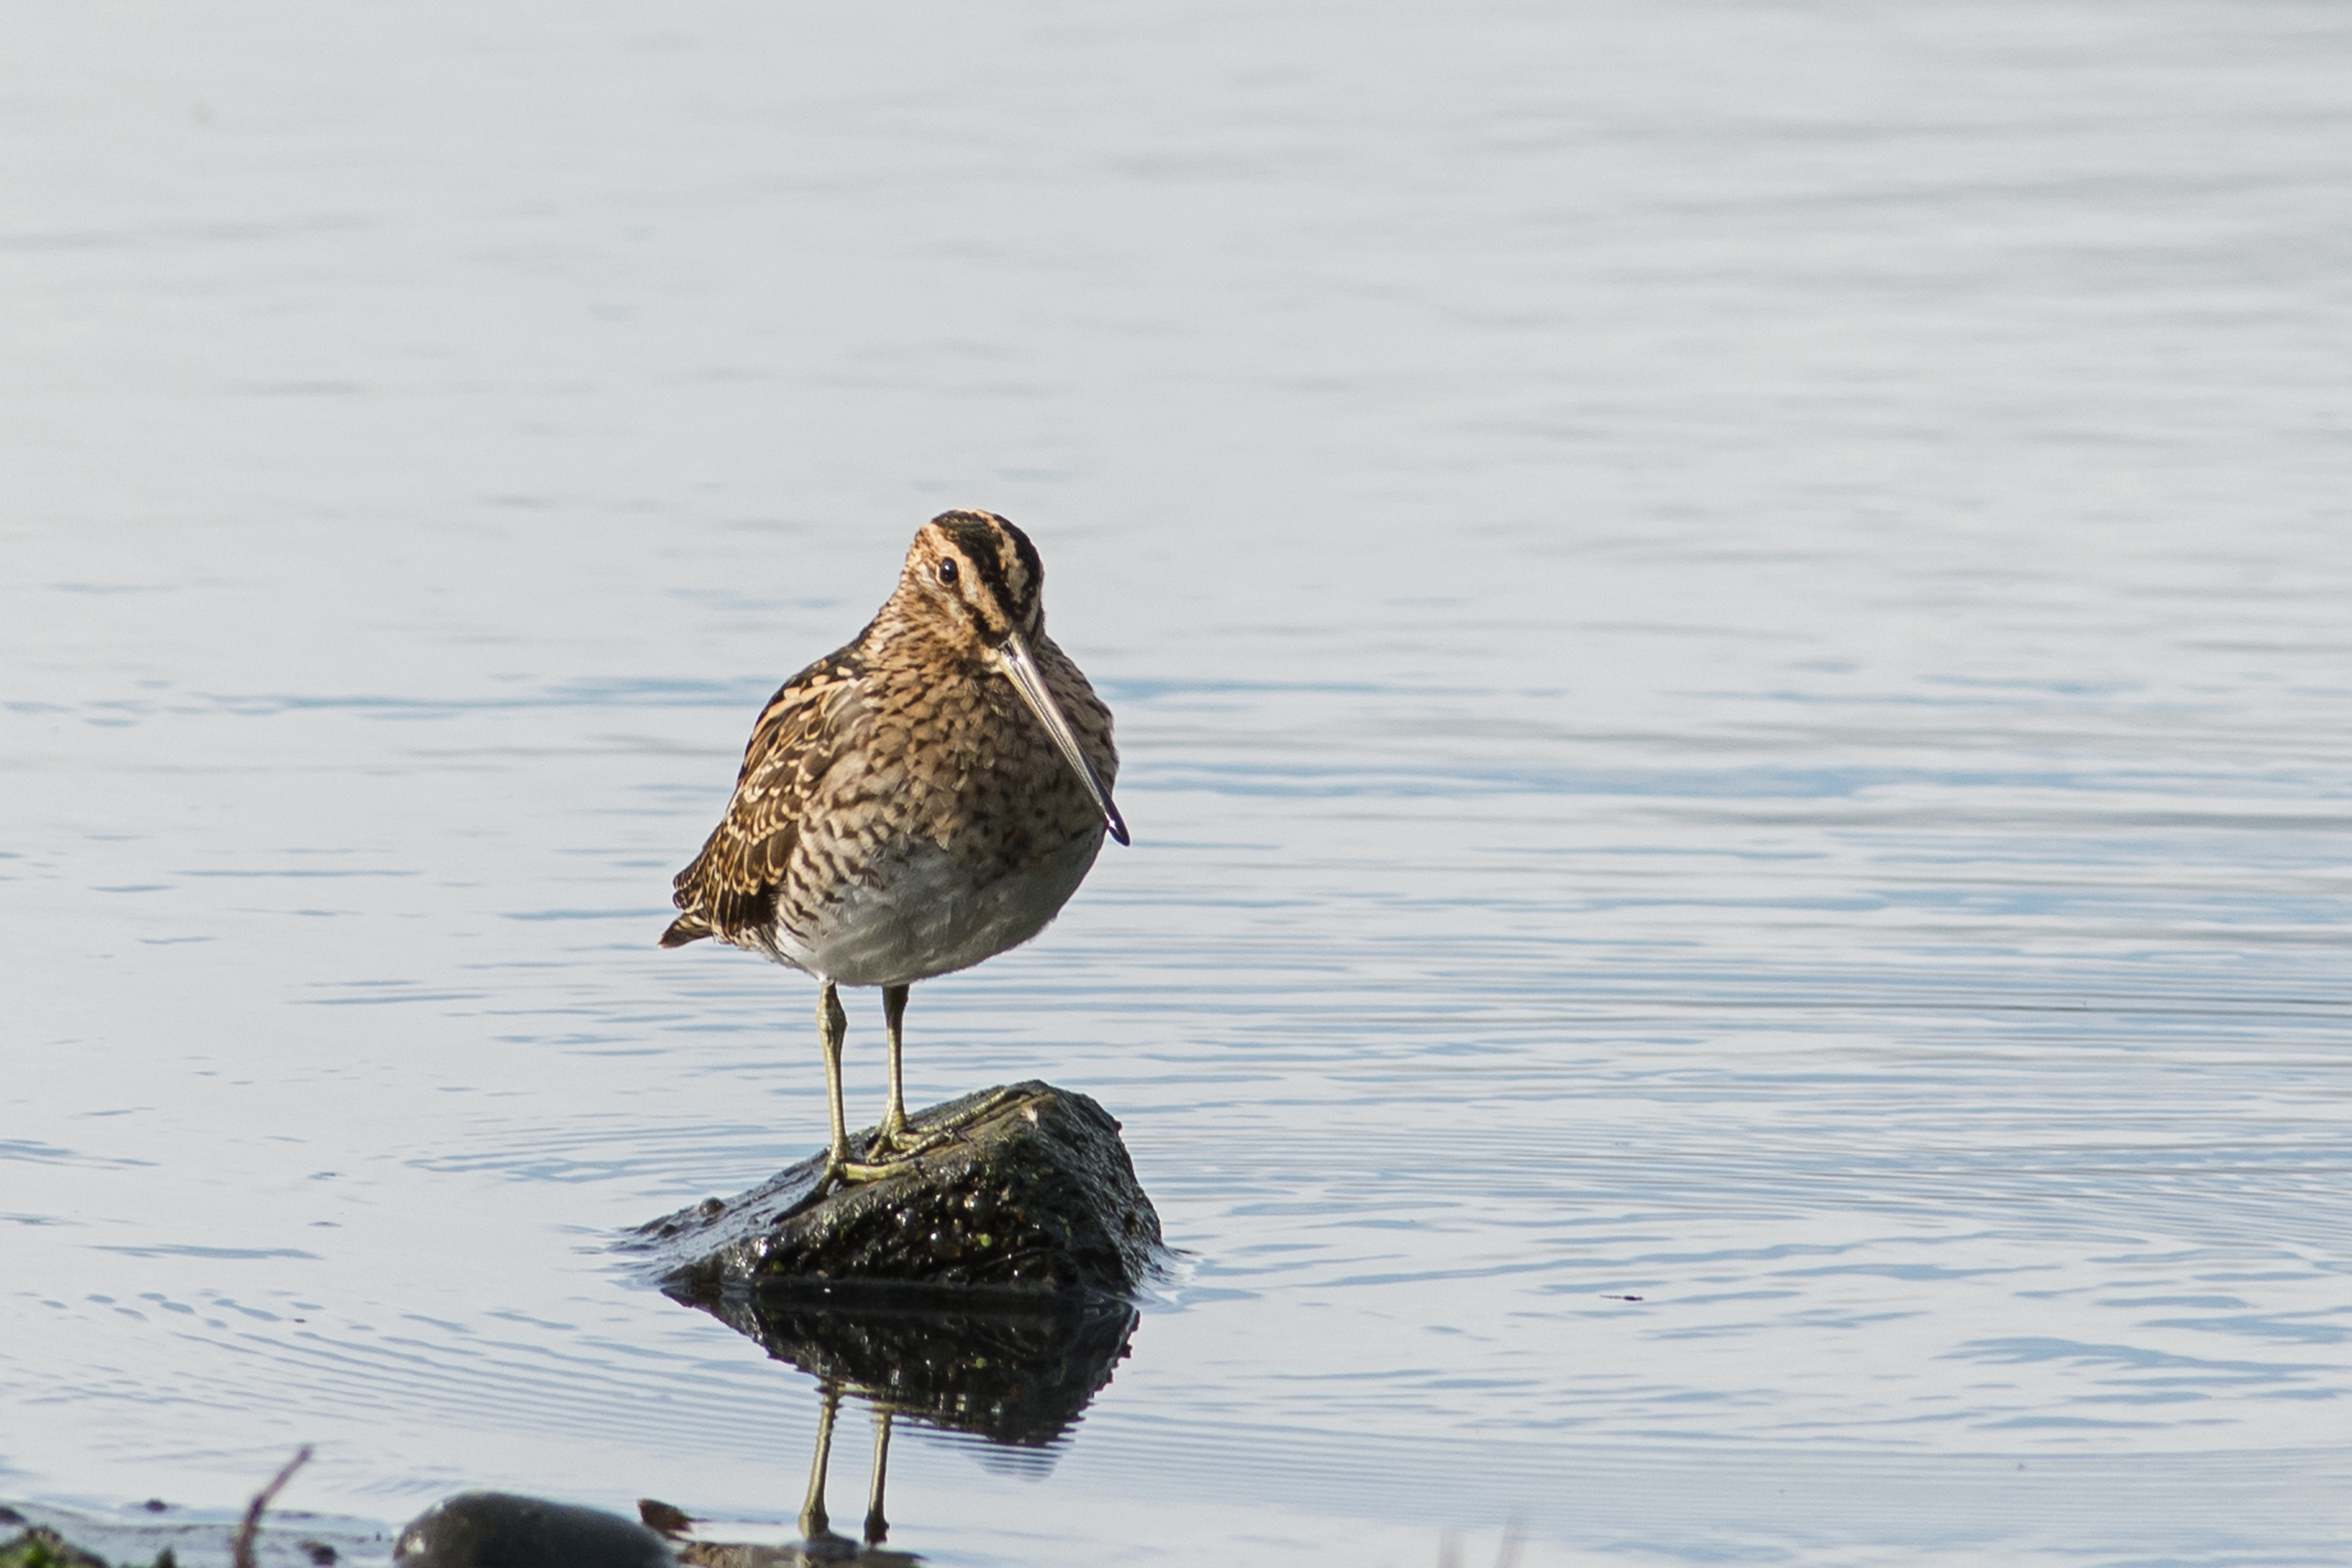
bird, wildlife, beak, fauna, vertebrate, pennington, snipe, shorebird, sandpiper, redshank, charadriiformes, calidrid, red backed sandpiper